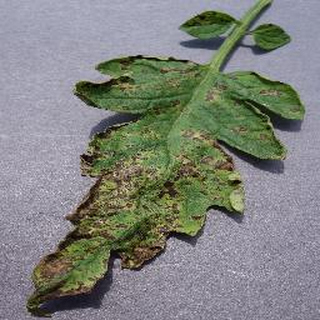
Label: tomato_septoria_leaf_spot